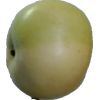
Label: Apple 6